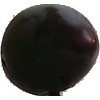
Label: Plum 3